Jezierzyce Słupskie railway station

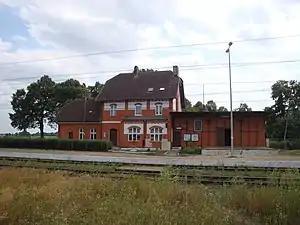

Jezierzyce Słupskie or Jezierzyce Słupsk is a PKP railway station in Jezierzyce, Pomeranian Voivodeship, Poland. It is a historic railway station built in 1870 in the Prussian Partition of east-central Pomerania, now located on the outskirts of the Jezierzyce housing estate.